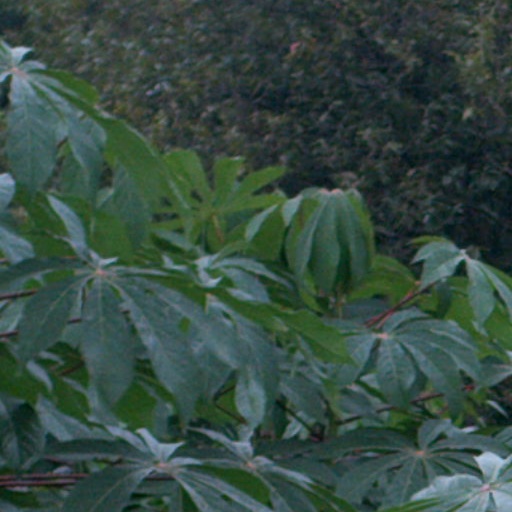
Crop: cassava